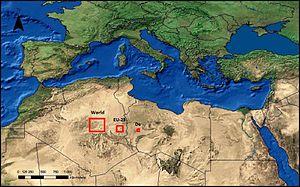
La Coopération transméditerranéenne pour l'énergie renouvelable est une initiative du Club de Rome, de la Fondation hambourgeoise de la protection du climat et du National Energy Research Center of Jordan. Depuis sa fondation, en septembre 2003, elle travaille sur le concept « DESERTEC » pour évaluer une sécurité de l’énergie, de l’eau et du climat en Europe, au Moyen-Orient et en Afrique du Nord en promouvant la coopération entre les pays de la « ceinture solaire » et de la « ceinture technologique ». Actuellement la TREC est en train de réaliser ce concept en coopération avec des représentants du monde politique, industriel et financier.
Le Plan Solaire Méditerranéen est un projet de renforcement de la production énergétique solaire du pourtour de la Méditerranée. S'inscrivant dans la démarche Trans-Mediterranean Renewable Energy Cooperation, il vise à produire et transporter, à des coûts globalement raisonnables de l'électricité en Afrique et, pour partie, vers l'Europe.